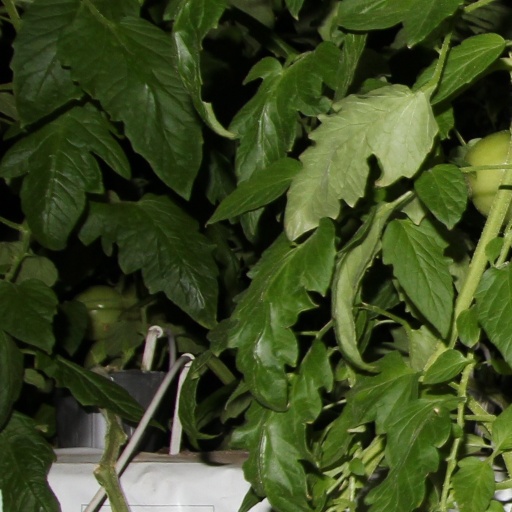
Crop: tomato